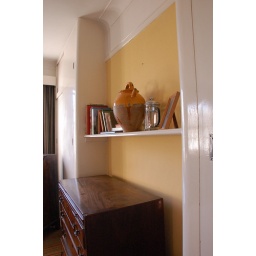
The shelf in the bedroom